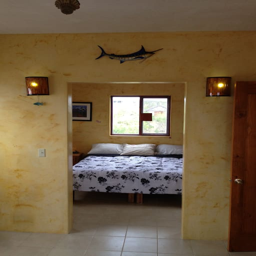
lots of space with living room & a king size bed in the suite .